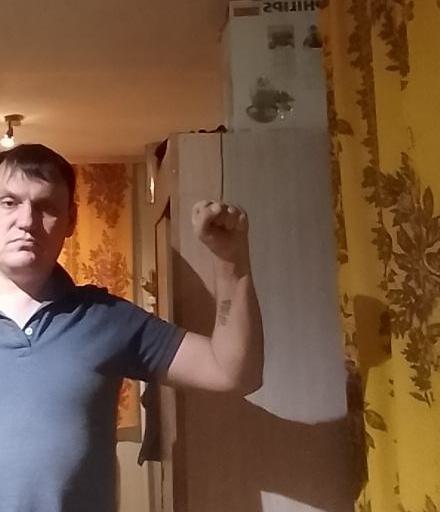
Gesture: fist